Cricqueville-en-Bessin

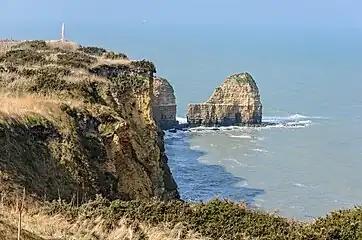
"La Pointe du Hoc"

Cricqueville-en-Bessin (literally "Cricqueville in Bessin") is a commune in the Calvados department in the Normandy region in northwestern France.